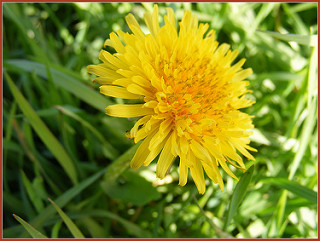
Flower: dandelion